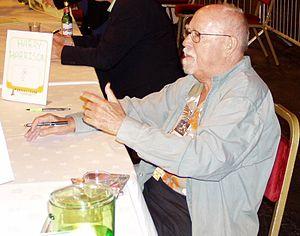
Soleil vert est un film américain d'anticipation réalisé par Richard Fleischer, sorti en 1973 et inspiré du roman de science-fiction Soleil vert de Harry Harrison.
Harry Harrison, né Henry Maxwell Dempsey le 12 mars 1925 à Stamford dans le Connecticut et mort le 15 août 2012 à Crowborough en Angleterre, est un écrivain américain de science-fiction surtout connu pour son personnage romanesque Ratinox et son roman Soleil vert dont l'intrigue servit de base au scénario du film Soleil vert de Richard Fleischer en 1973.